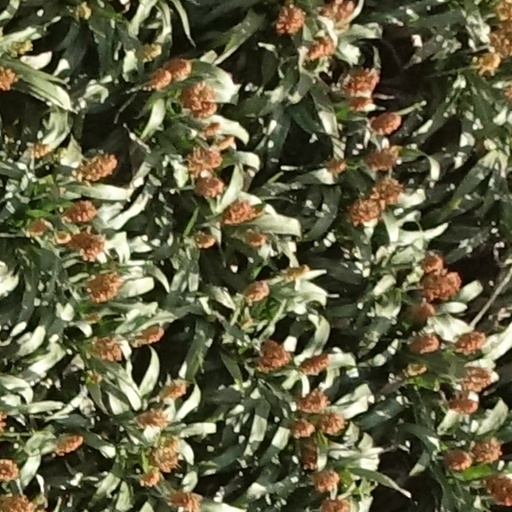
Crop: sorghum